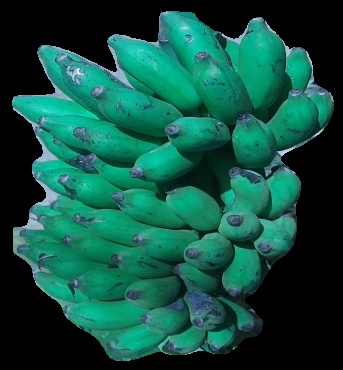
Variety: elakki-bale
Grade: grade3